J. H. Haverly

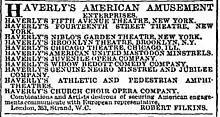
1880 advertisement detailing J. H. Haverly's business enterprises.

Christopher Haverly was born near Bellefonte, Pennsylvania, on June 30, 1837, to parents Christopher and Eliza Haverly (née Steel). In his youth he was known as "Jack" or "Kit", and was apprenticed to a tailor before entering show business.